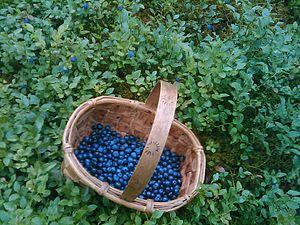
Glux-en-Glenne est une commune française située dans le département de la Nièvre, en région Bourgogne-Franche-Comté.